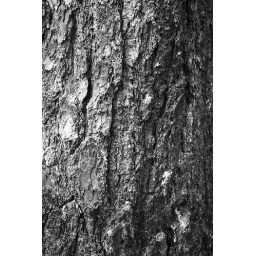
The texture of this old pine tree, is, I think, better in black and white.